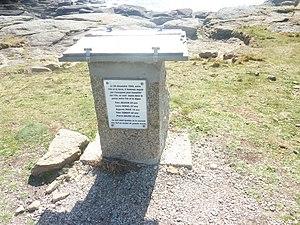
Porspoder
Porspoder [pɔʁspodɛʁ] est une commune littorale du département du Finistère, dans la région Bretagne, en France métropolitaine.